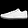
Label: Sneaker